Badwater Ultramarathon

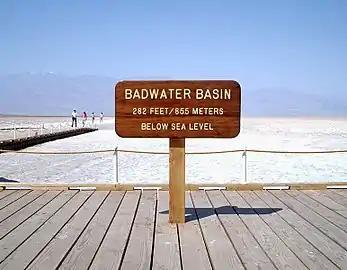
Badwater Basin, California Death Valley

Originally, the run was conceived as being between the lowest and the highest points in the contiguous United States: Badwater, Death Valley and Mt. Whitney's summit . The two are only apart on the map, but the land route between the two points is substantially longer, , because of detours around lake beds and over mountain ranges. Additionally, since the finish line is from the nearest trailhead, anyone who competes over the race distance must be capable of a total physical effort of . Due to the two mountain ranges that must be crossed between Badwater and Whitney, the course's cumulative elevation gain exceeds .